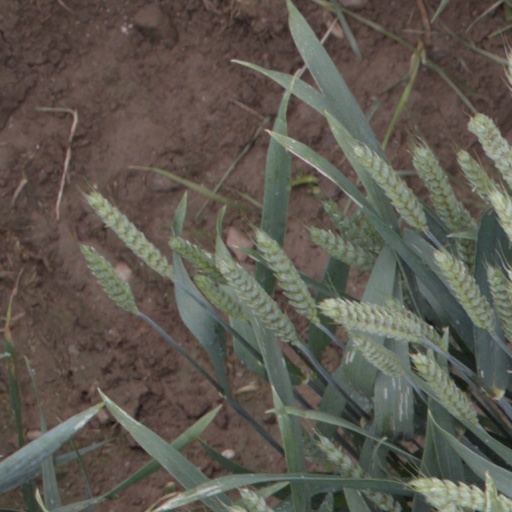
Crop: wheat